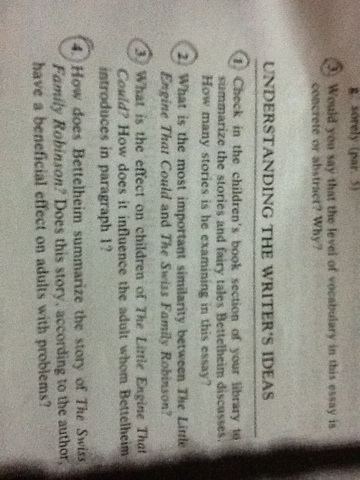Question: What are the answers to these questions?
Answer: unanswerable